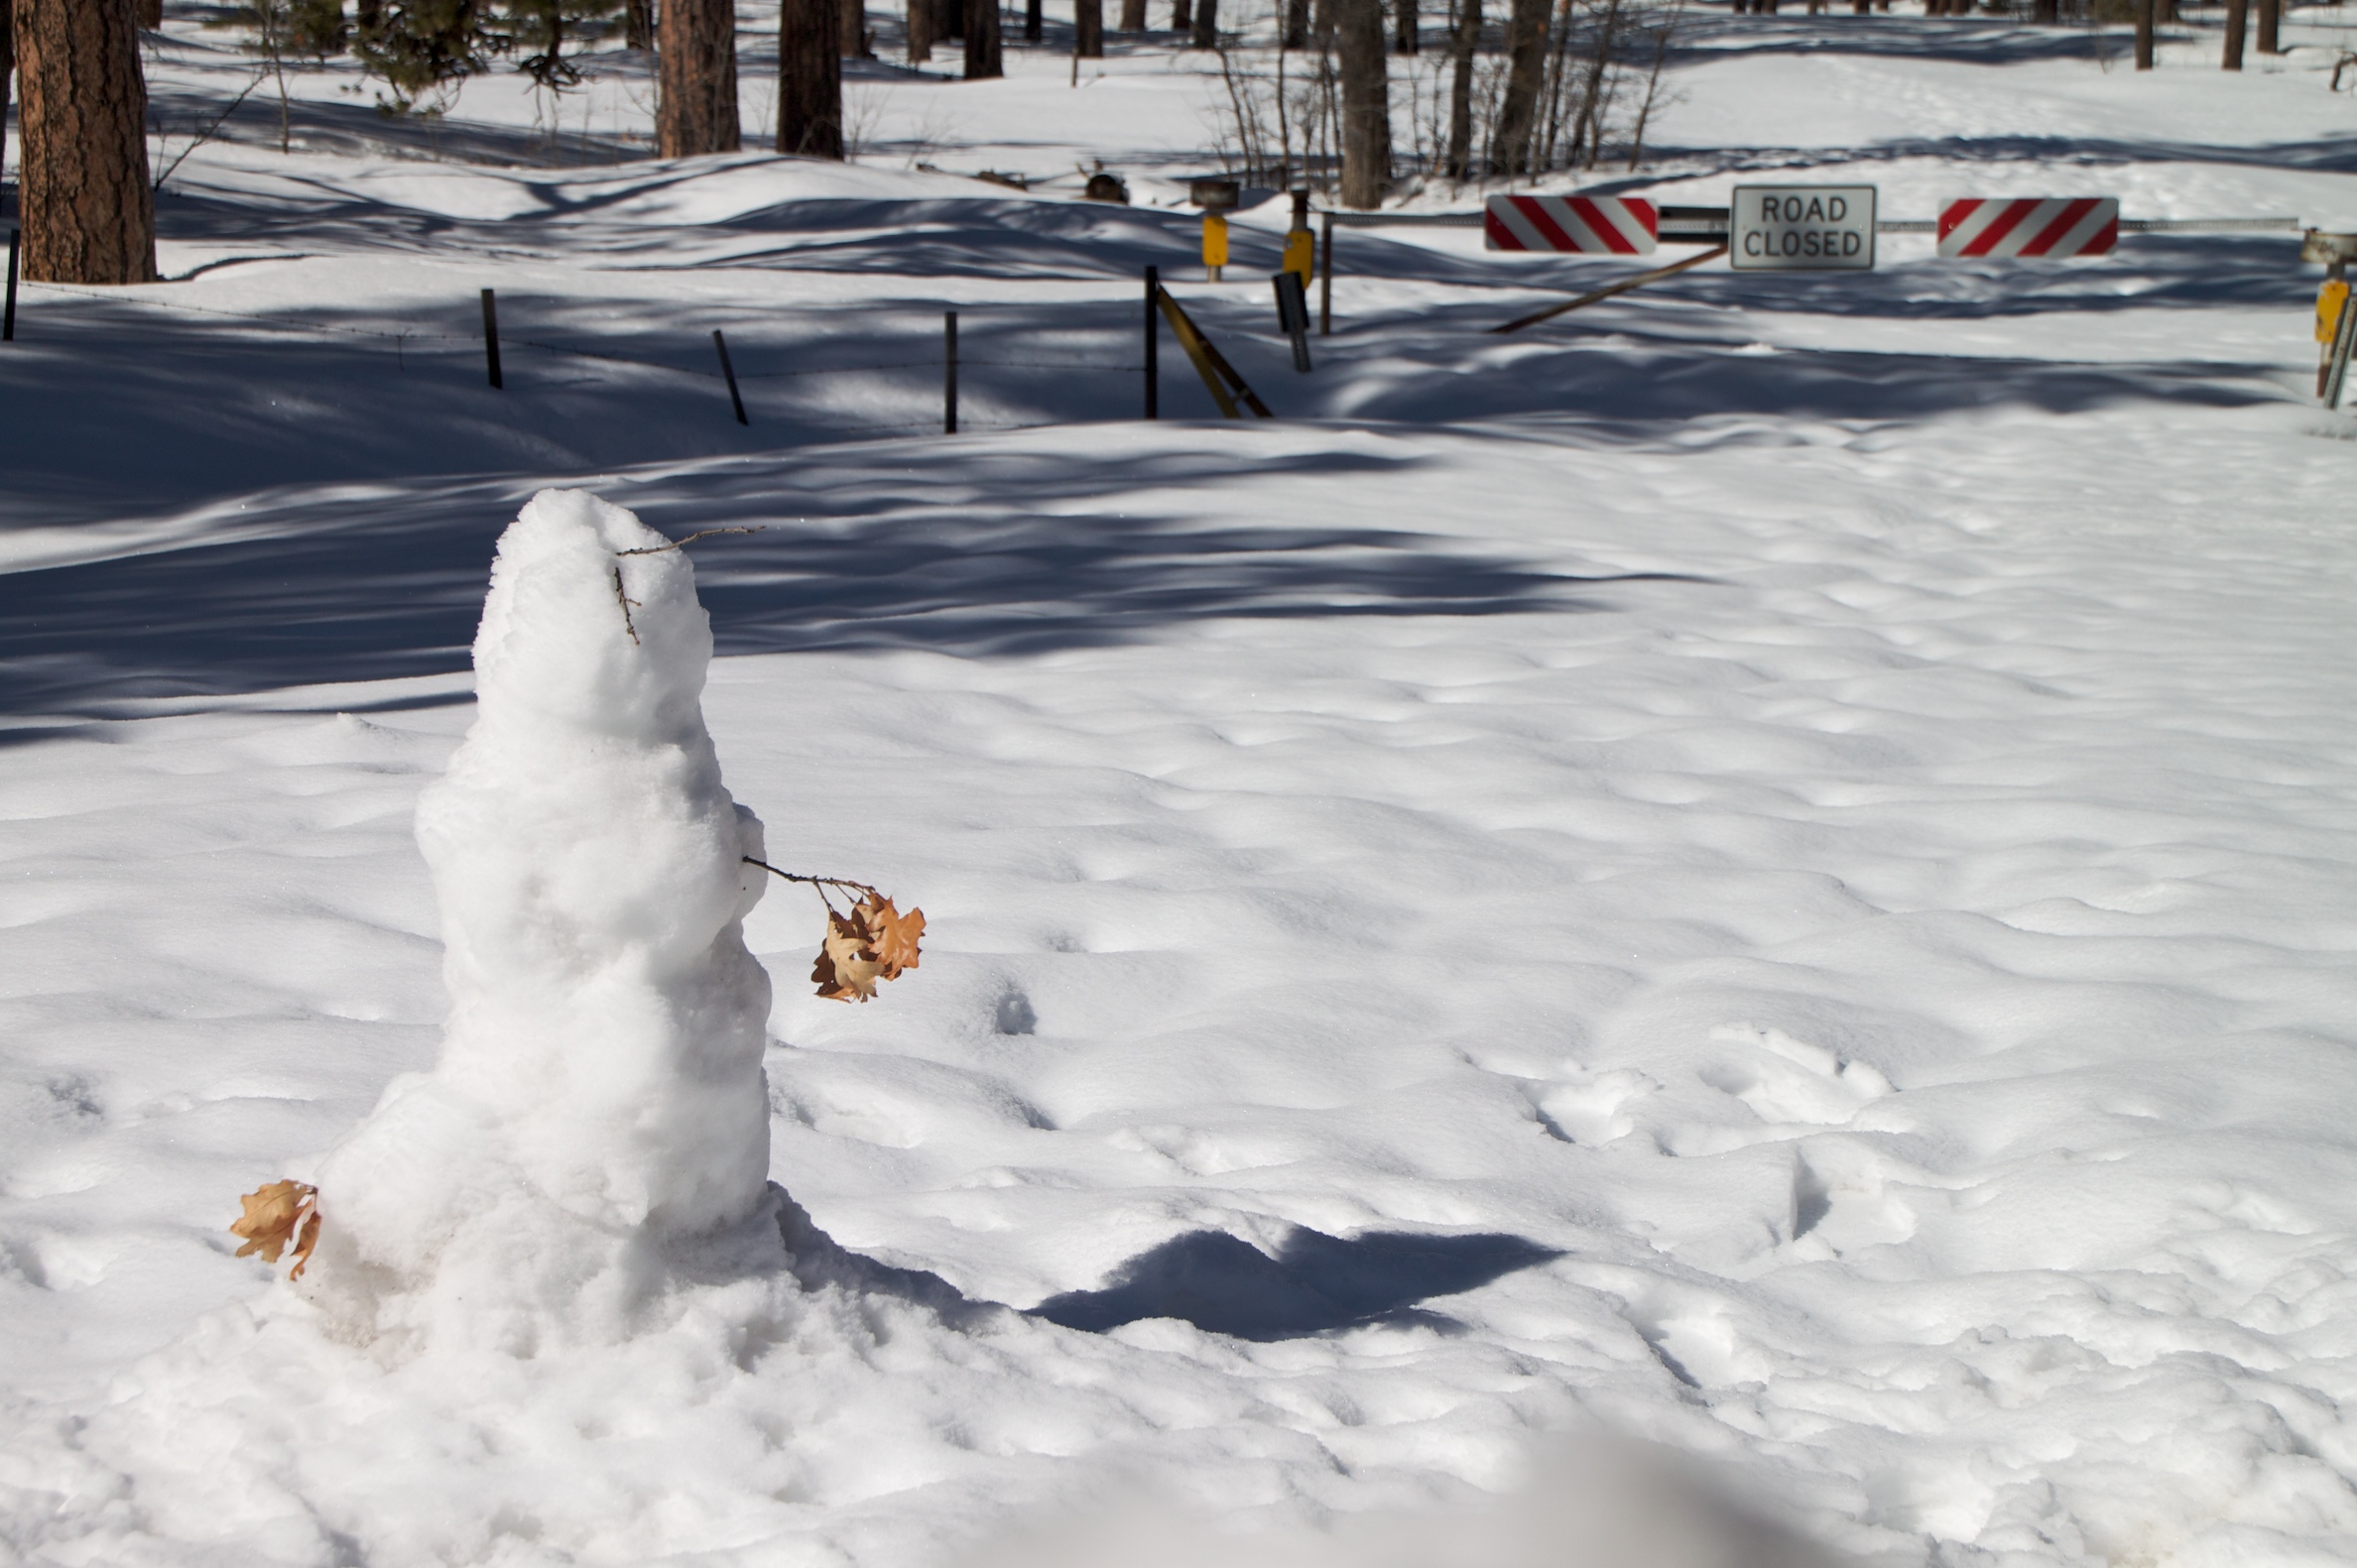
snow, winter, ice, weather, season, blizzard, freezing, winter storm